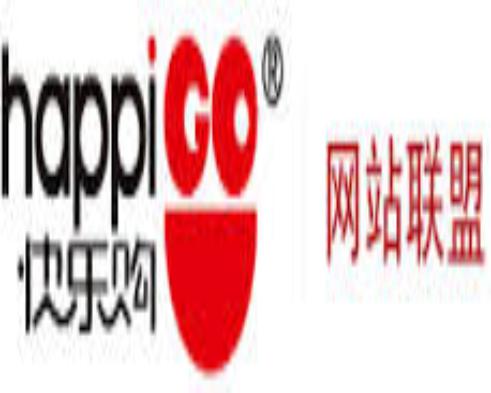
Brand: happigo
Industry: Others